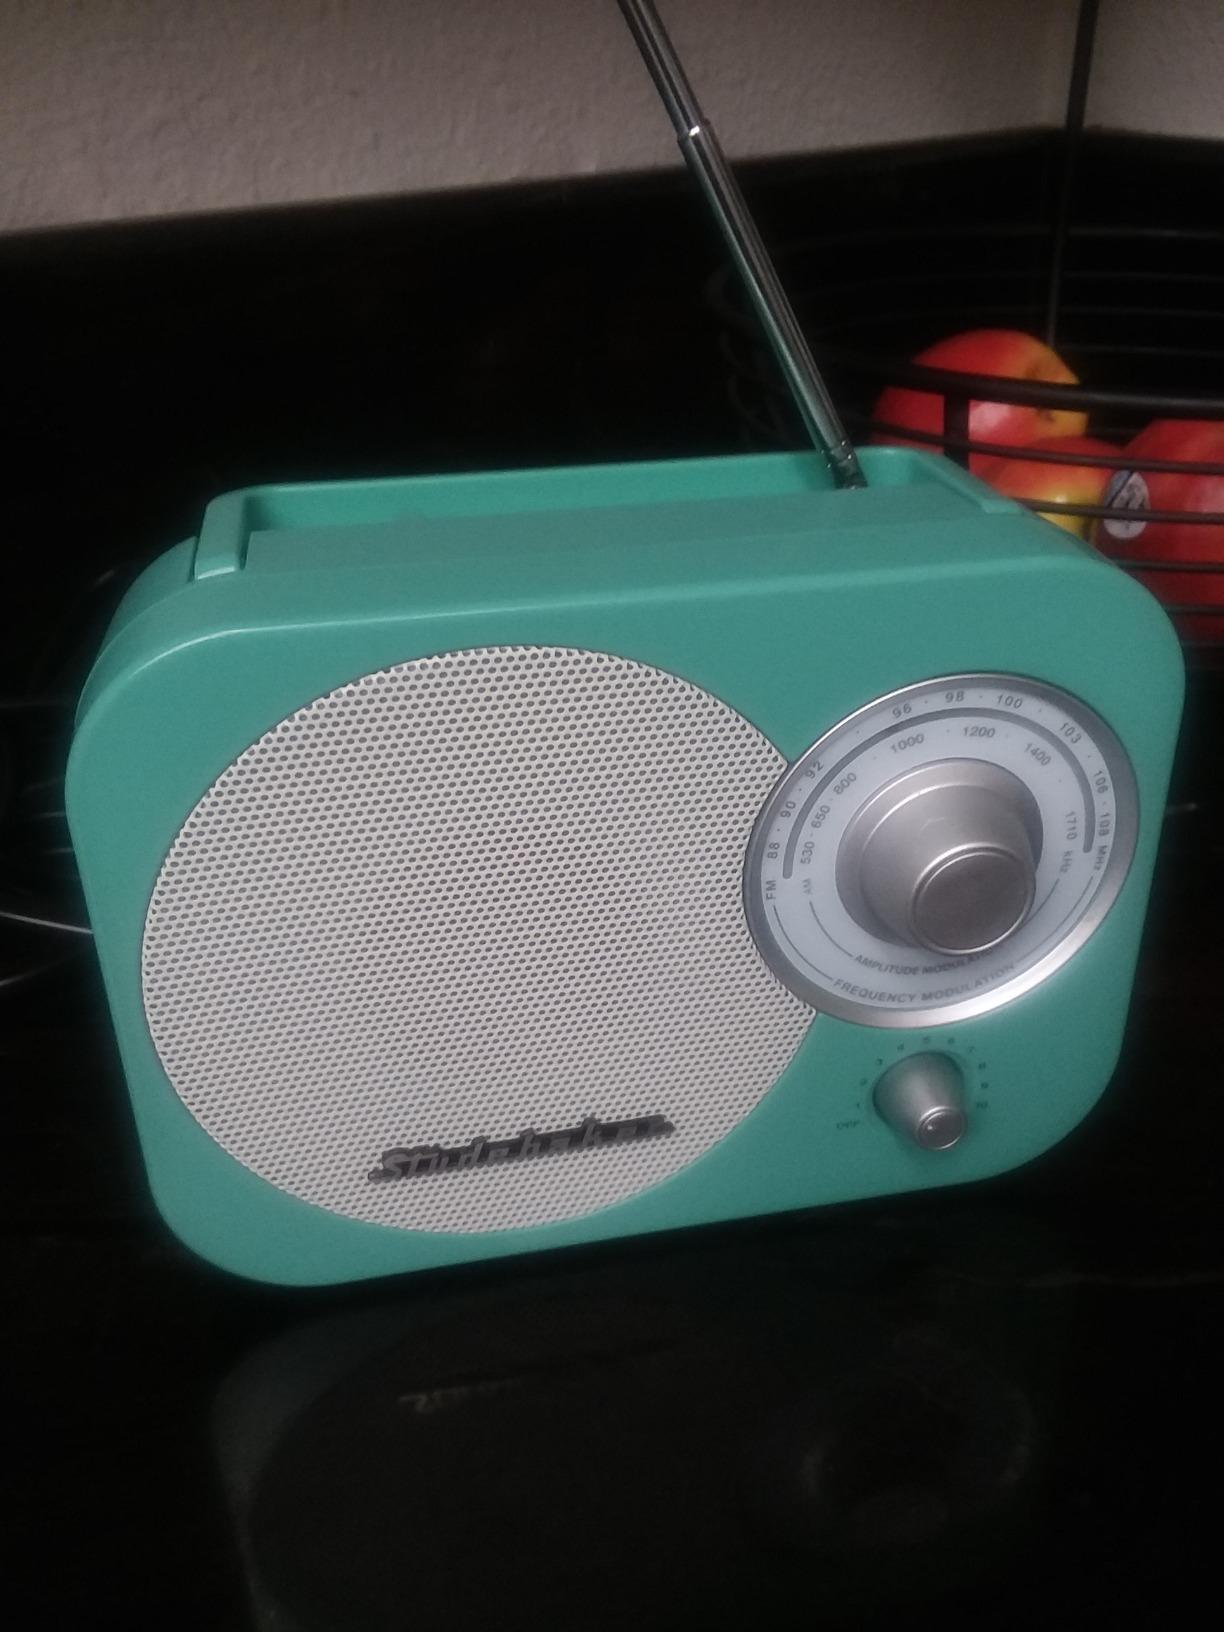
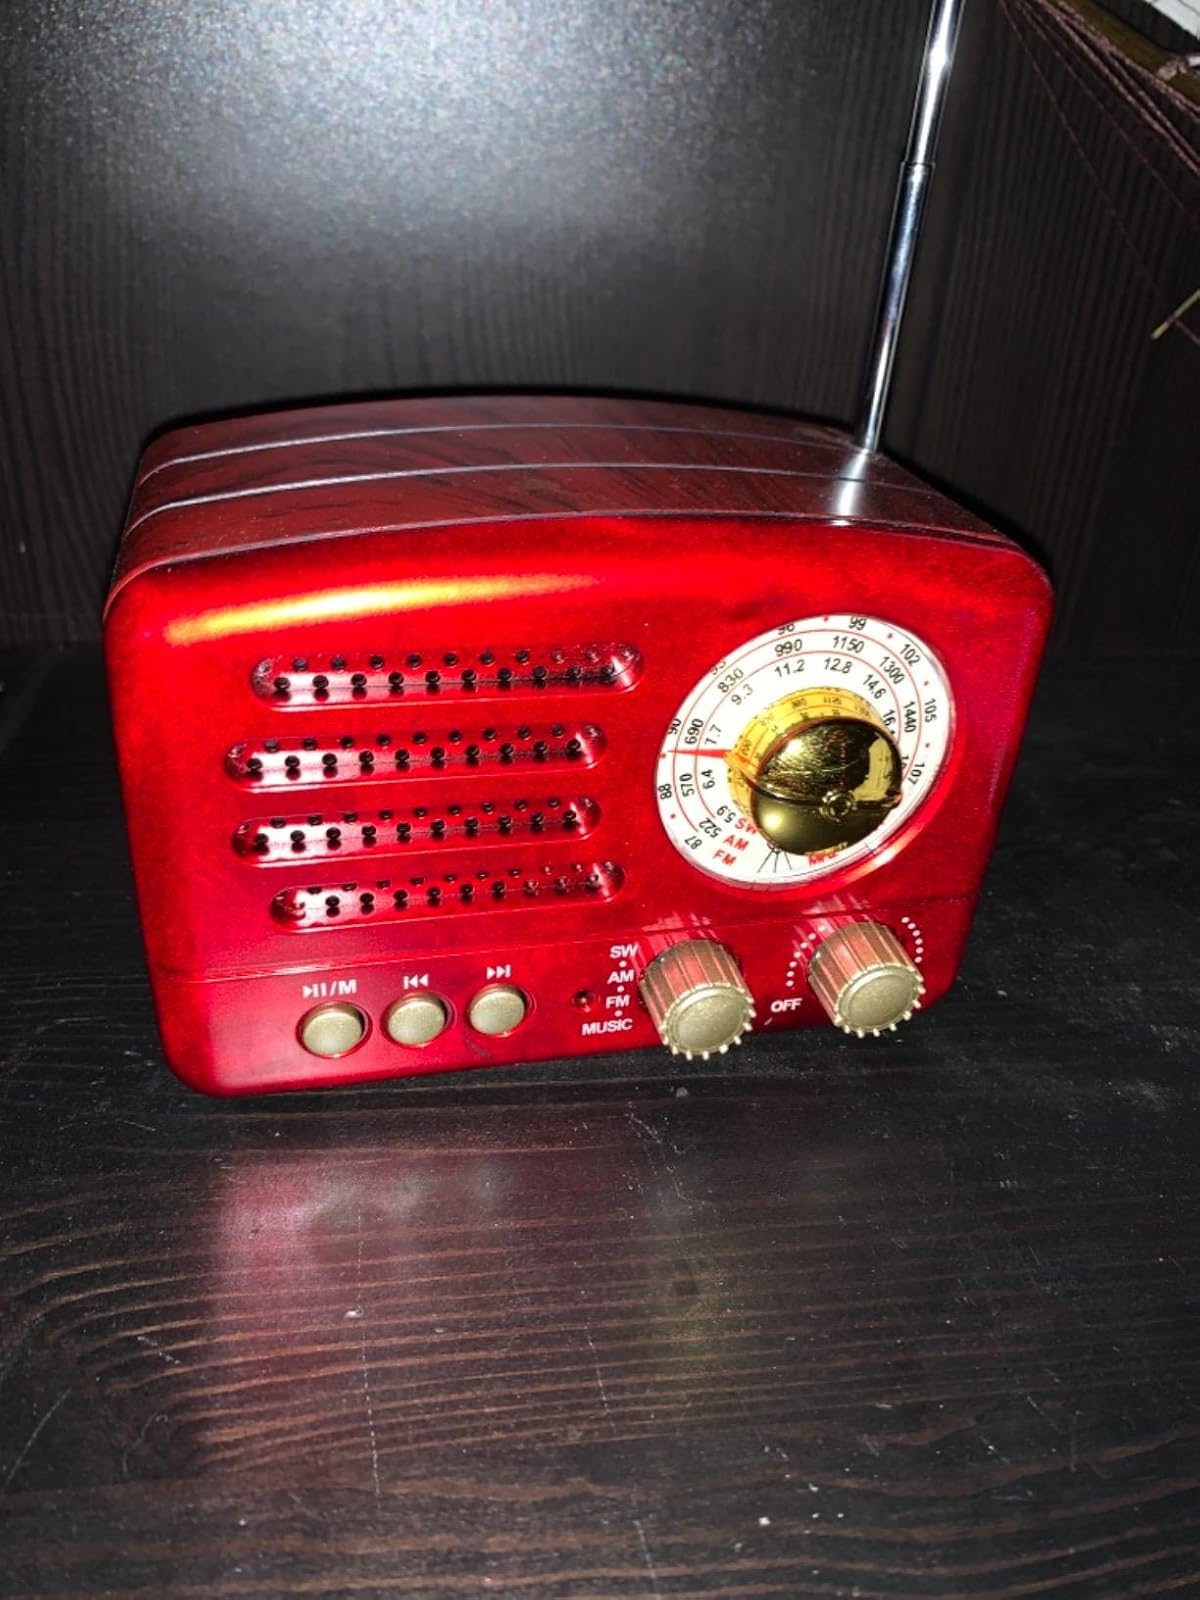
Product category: radio
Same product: no